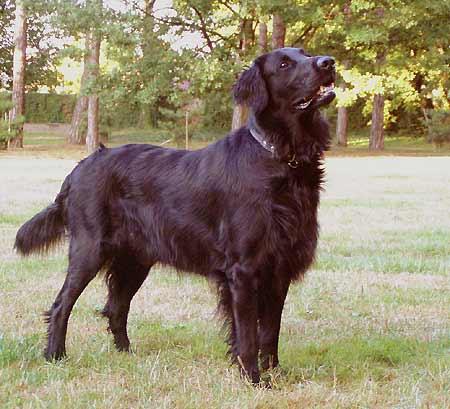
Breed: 206-n000047-flat_coated_retriever